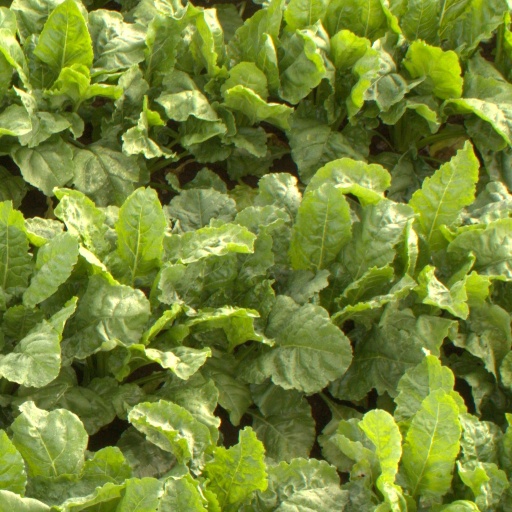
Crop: sugar beet